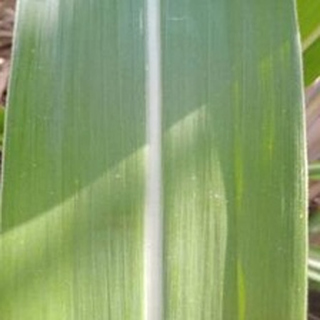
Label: healthy_sugarcane